Tsarskoye Selo Railway

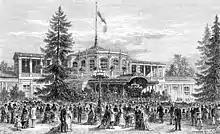
Pavlovsk train terminal, 19th century

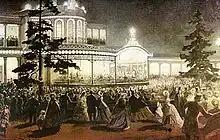
Ball in Pavlovsk on the 25th anniversary of the Tsarskoye Selo Railway

The construction and operation of the Tsarskoye Selo Railway was managed by a newly established joint-stock company headed by Count Alexander Bobrinsky (president), von Gerstner and businessmen Benedict Kramer and Ivan Konrad Plitt. The company had about 700 shareholders, both in Russia and in Europe. The work started in early May 1836 and was supervised by 17 engineers, some of whom were previously involved in railway construction in England. About 1800 workers were involved first and were then reinforced by 1400 soldiers. Aiming to promote the railways, the train terminal of Pavlovsk was built as an entertainment center. It regularly hosted evening festivities with invited celebrities, such as concerts of Johann Strauss II and his orchestra every summer from 1856 to 1865.